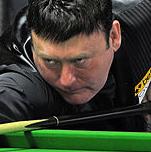
Age: 51